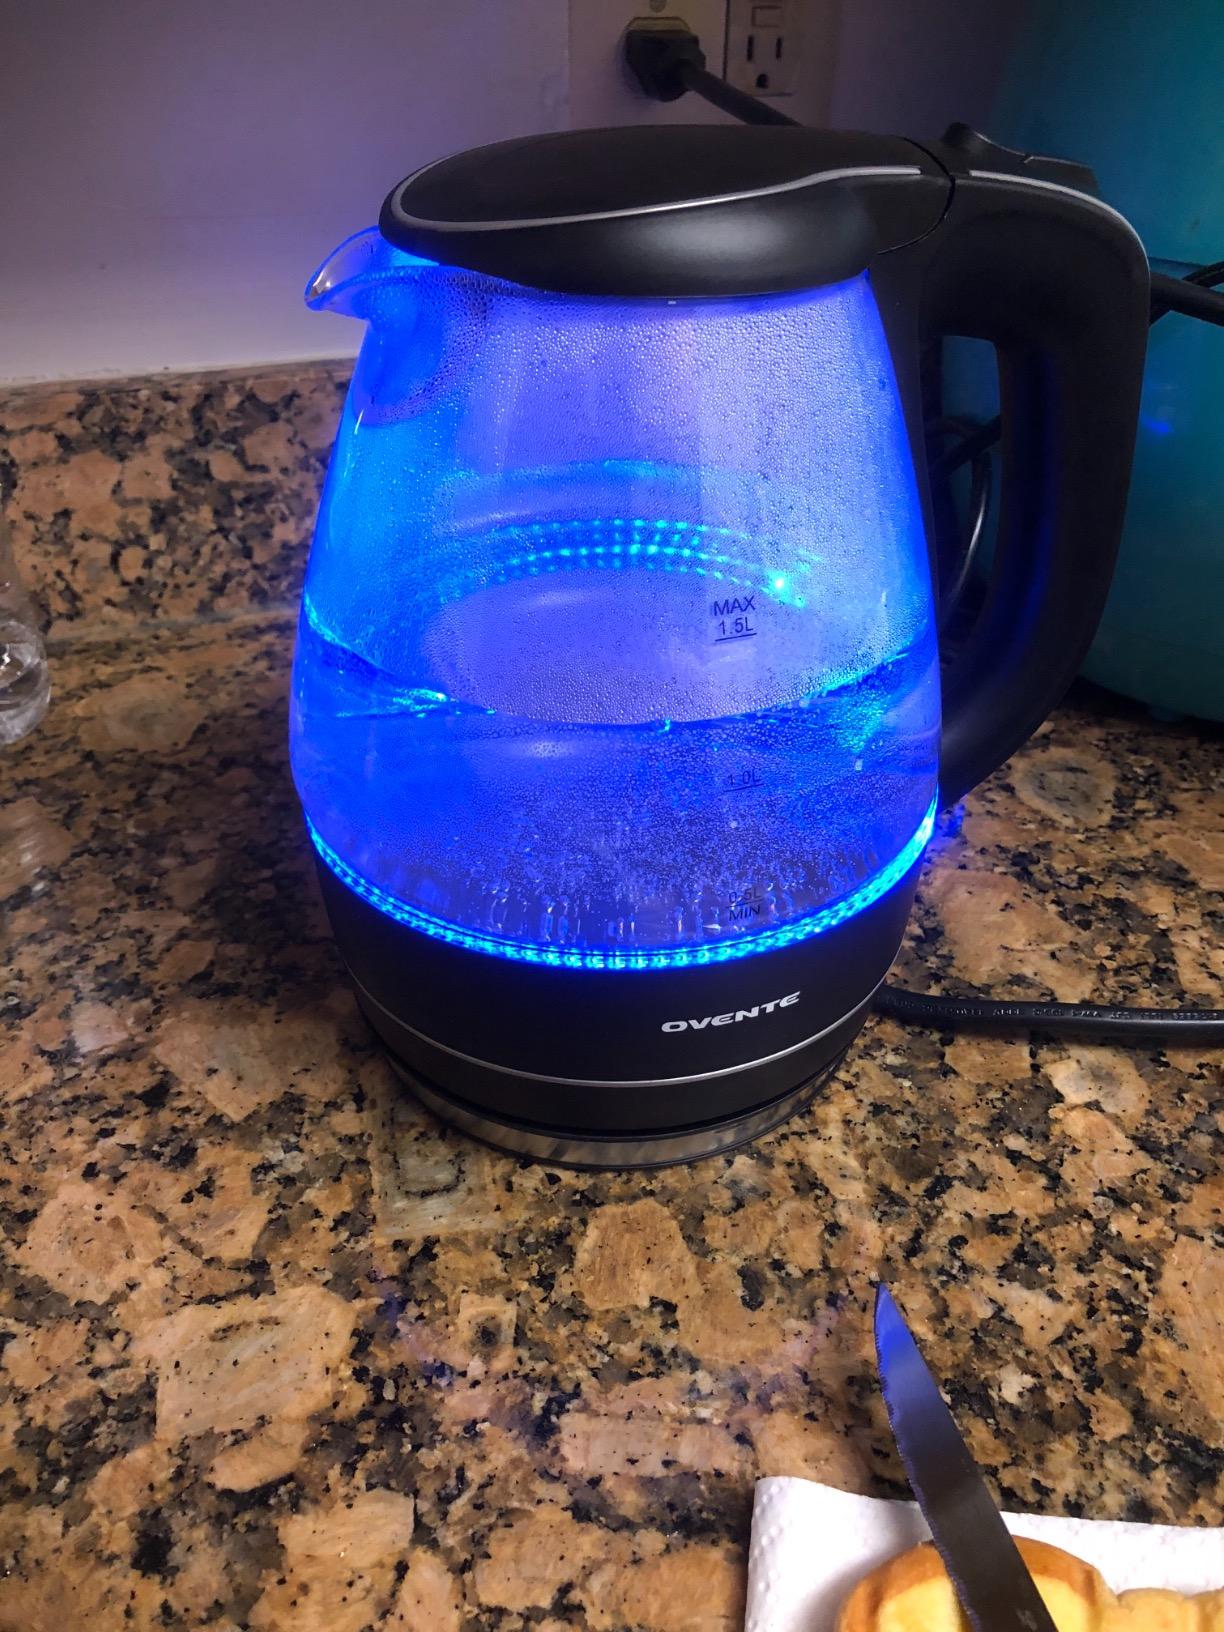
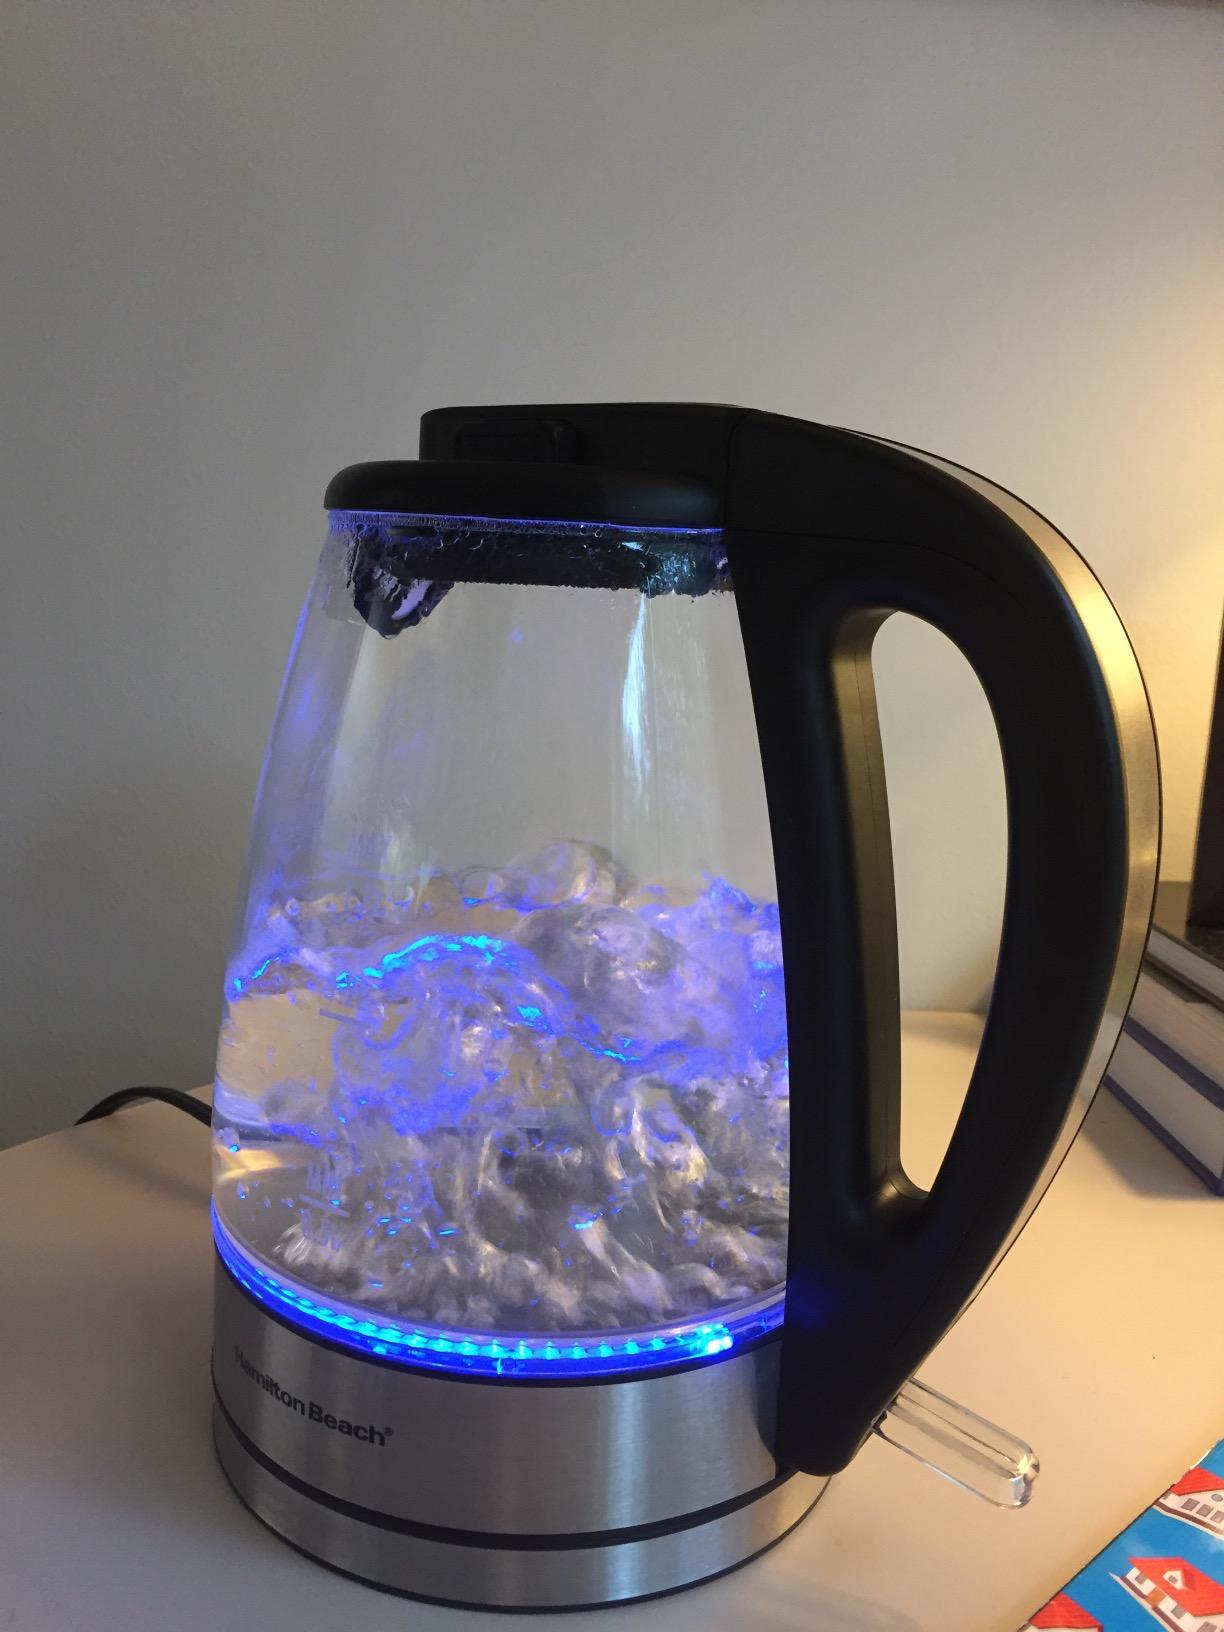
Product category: items_kettle
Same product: no